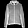
Label: Coat